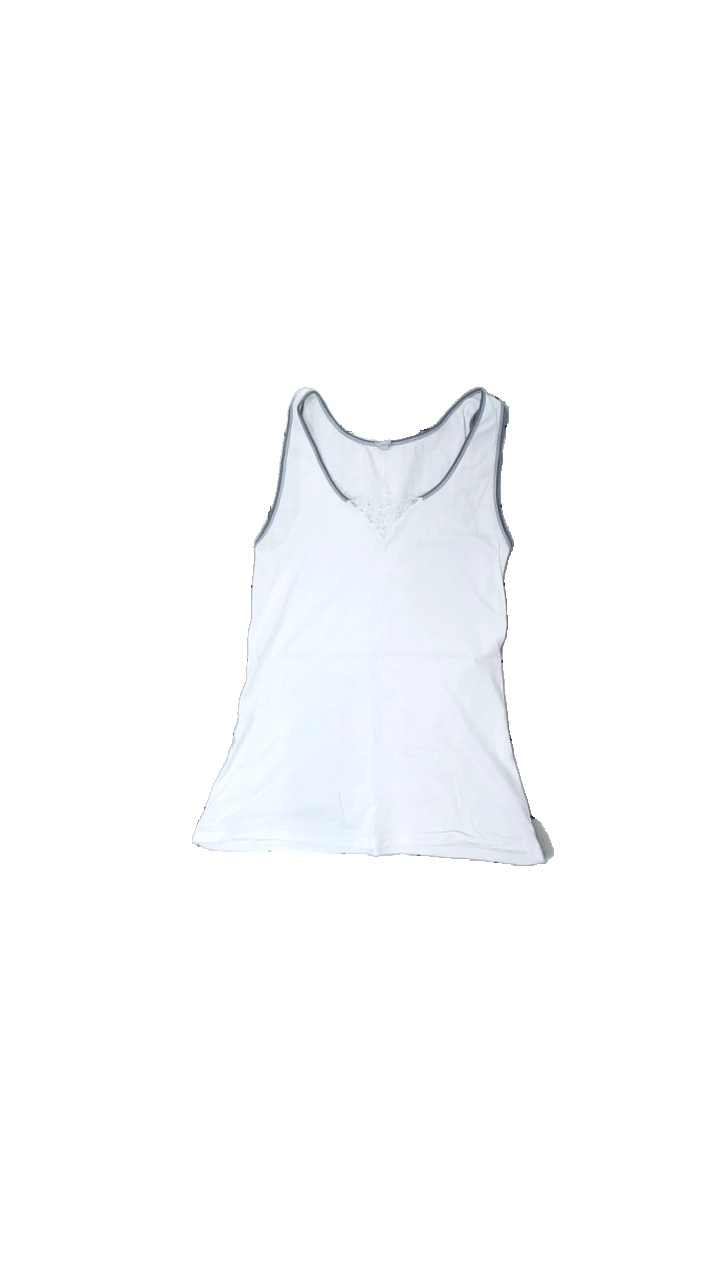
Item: Tank Top (Ladies)
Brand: Triumph
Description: White top with grey details from Triumph, size unknown. Poor condition.
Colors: White, Grey
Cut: Regular, C-collar
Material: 100% cott
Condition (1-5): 2
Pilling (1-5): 5
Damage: Stains
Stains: Minor
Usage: Recycle
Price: <50